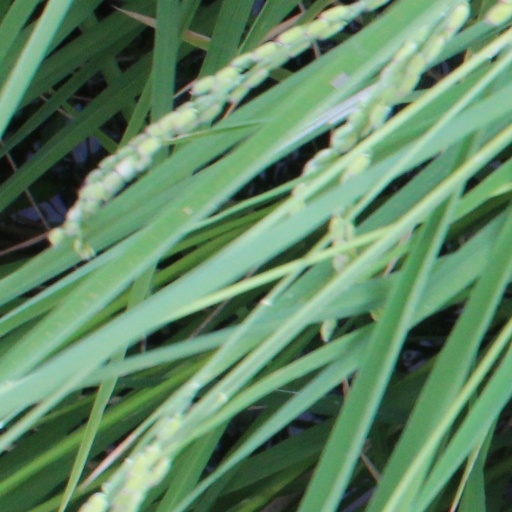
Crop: rice